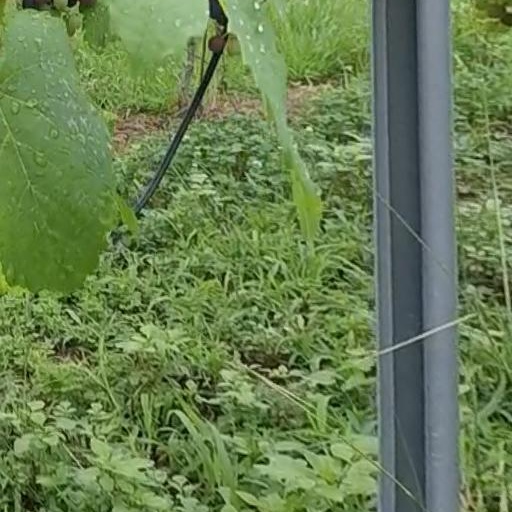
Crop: grape